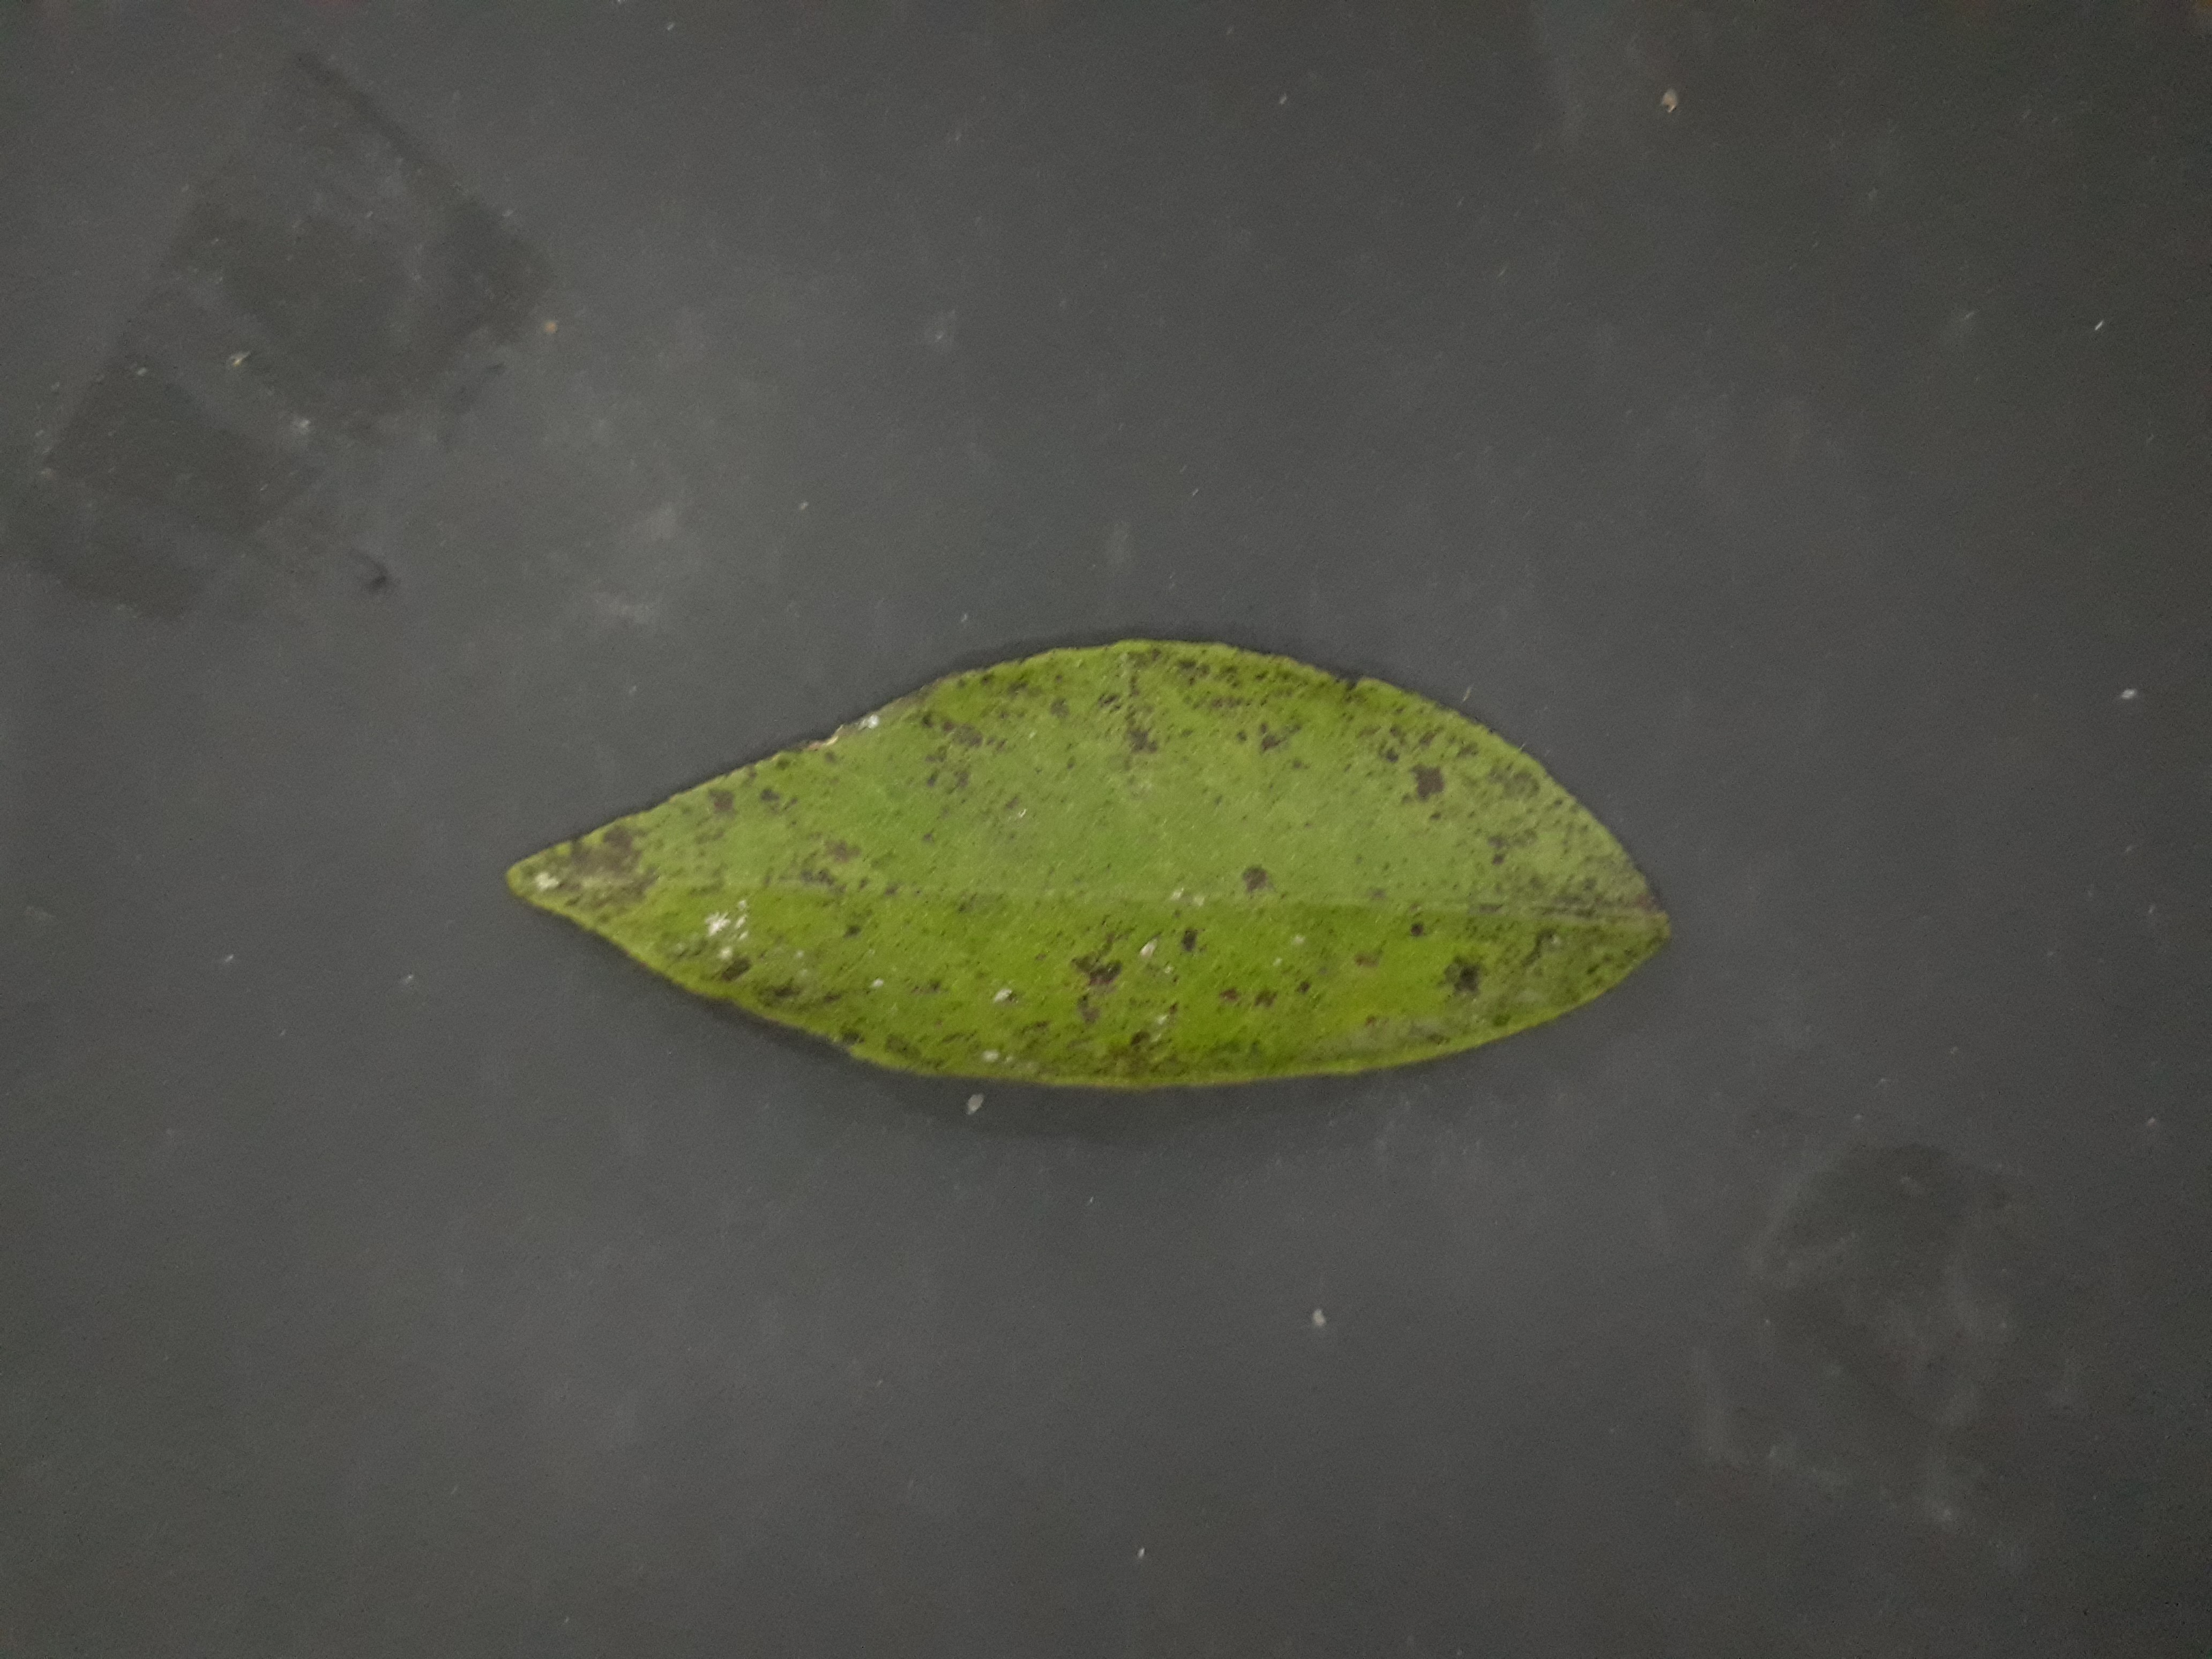
Label: Greasy_spot